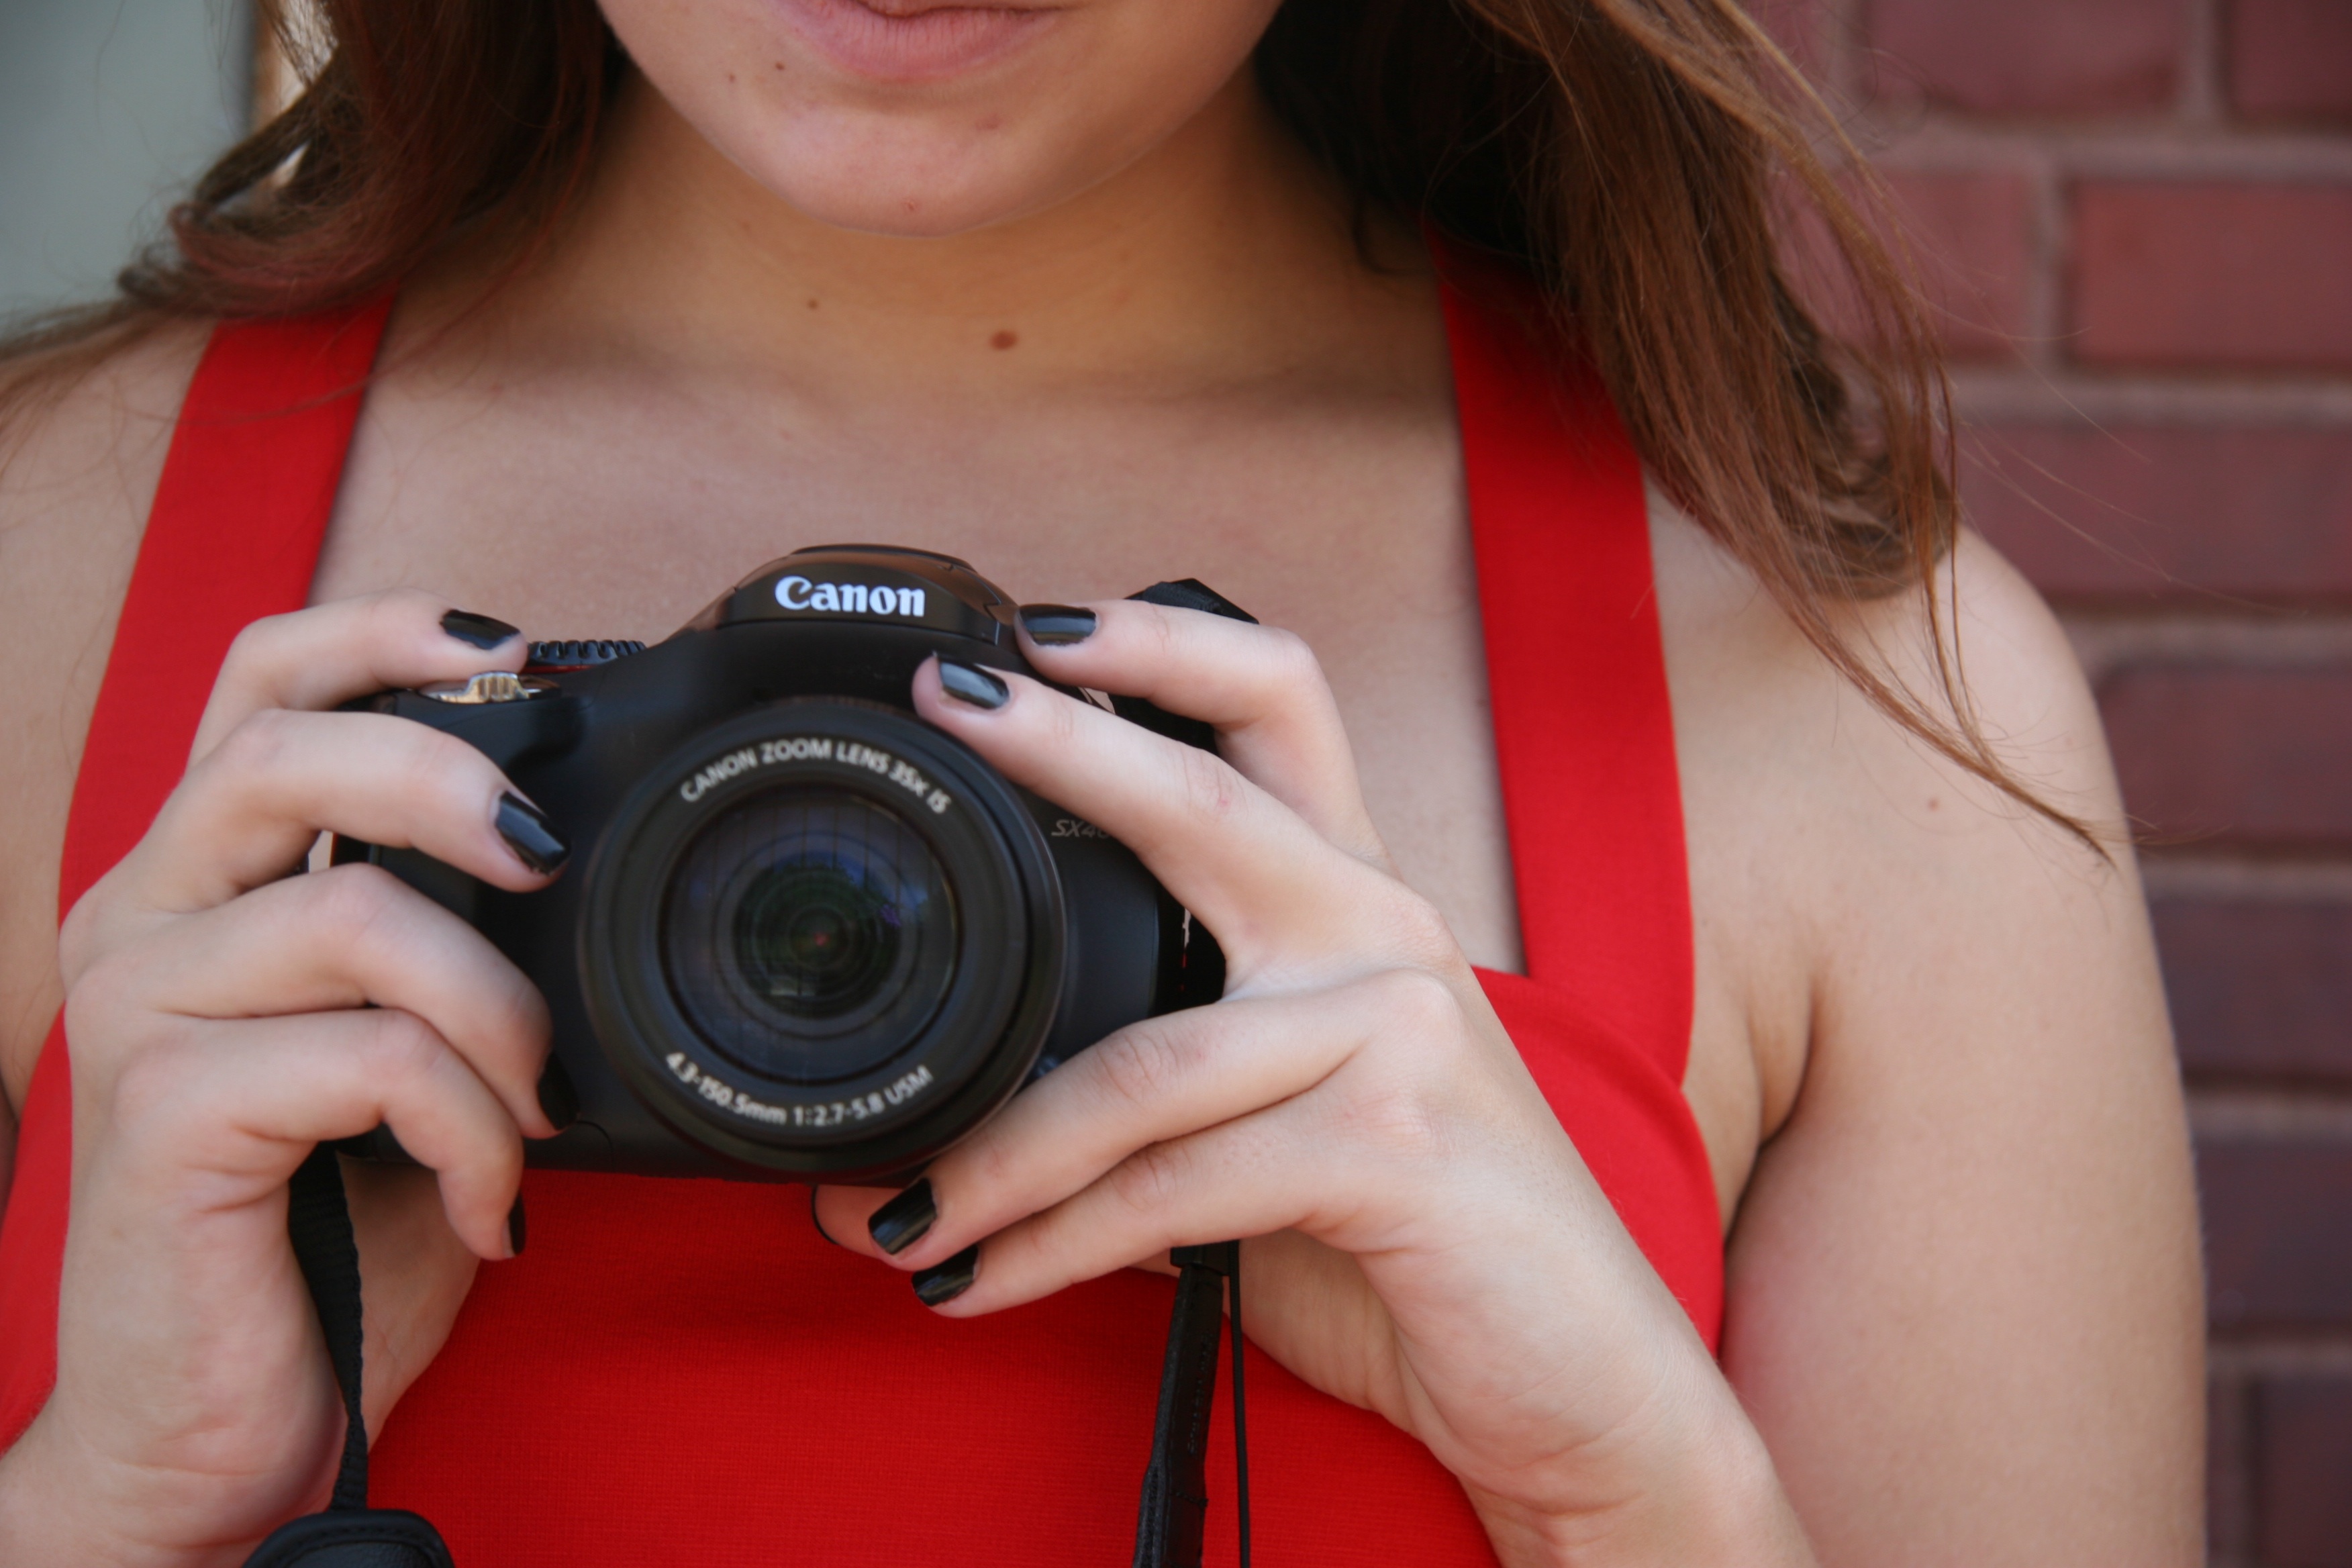
hand, people, girl, woman, camera, photography, photo, female, portrait, young, red, ear, pictures, human body, digital camera, eye, glasses, photograph, skin, beauty, organ, single lens reflex camera, cameras optics, vision care